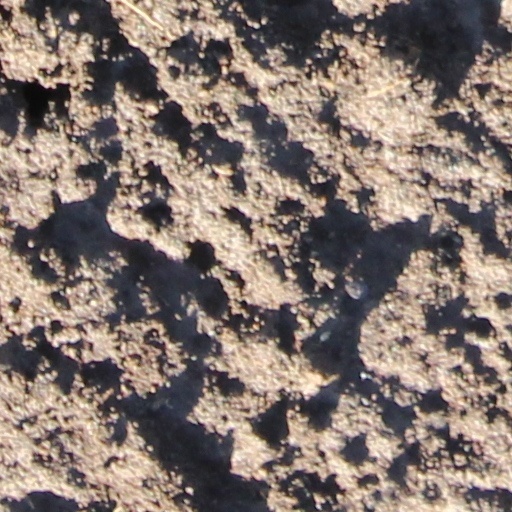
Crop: wheat